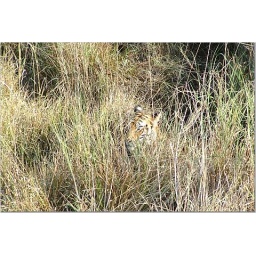
A female Bengali tiger resting during the hot midday sun in Bandhavgarh National Park, India; March 2005.